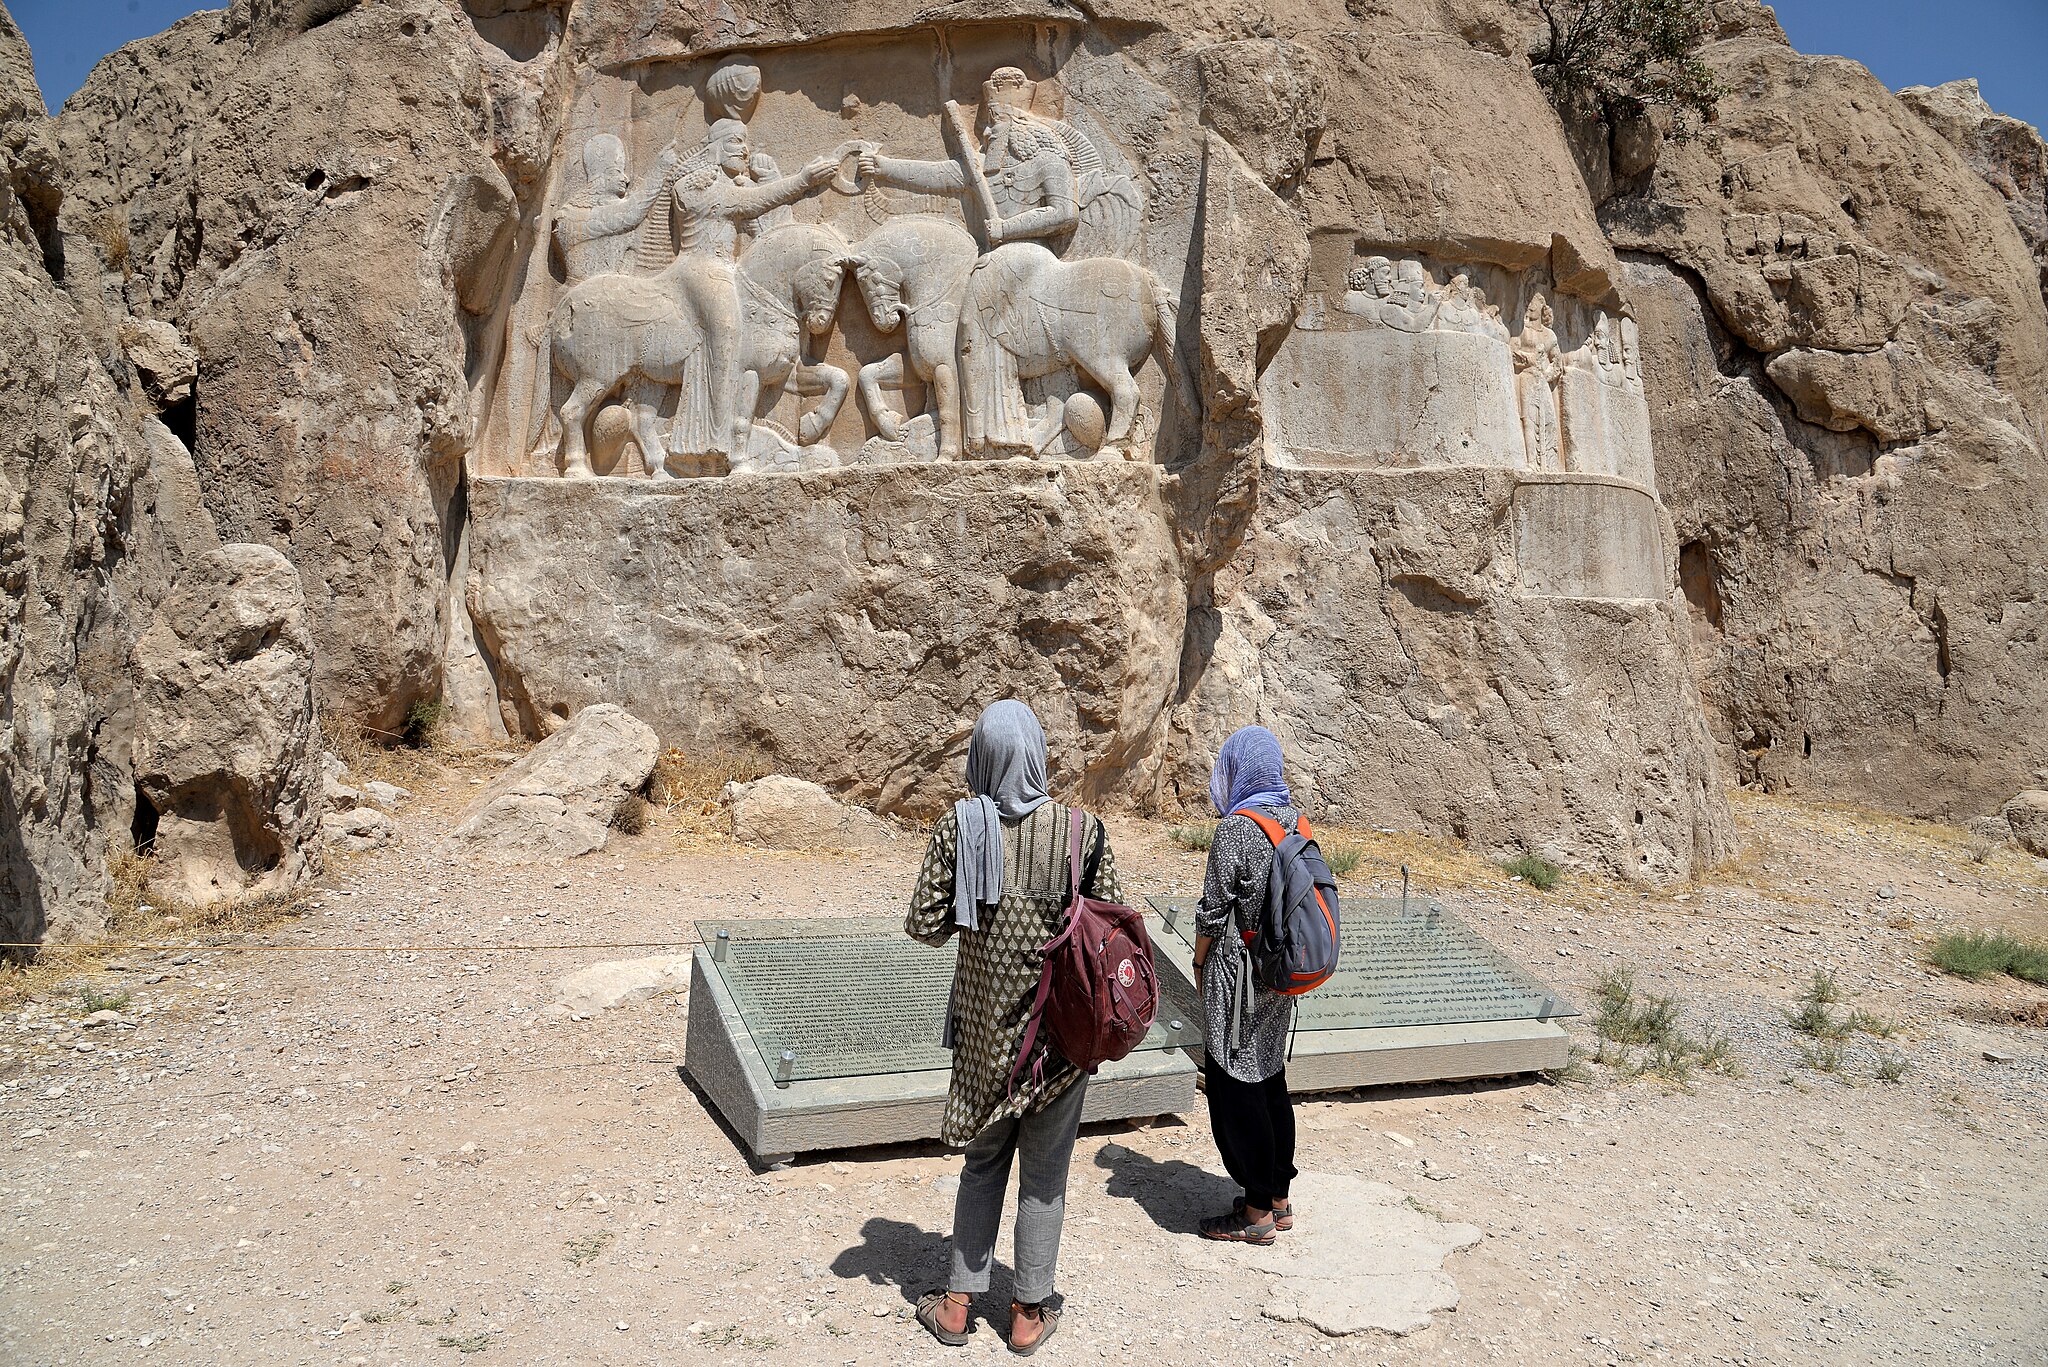
Title: Irnp104-Grobowce Naqsh-E Rustam
Description: Iran in 2018 (photographed by Wojciech Kocot)
Date: 12 January 2018
Categories: Relief of Bahram II and his court, Uploaded with pattypan, Relief of investiture of Ardashir at Naqsh-e Rustam, Self-published work, Iran in 2018 (photographed by Wojciech Kocot)